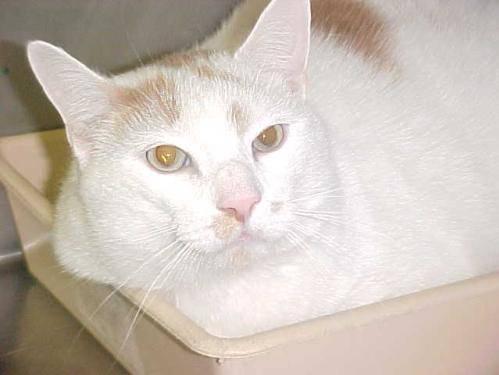
cat